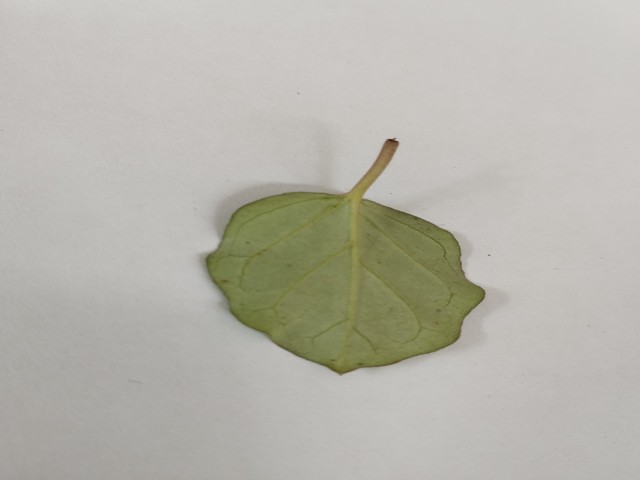
Plant: punarnava